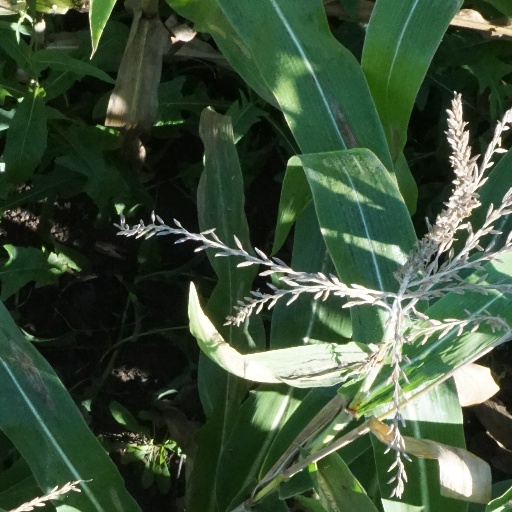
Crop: maize; corn